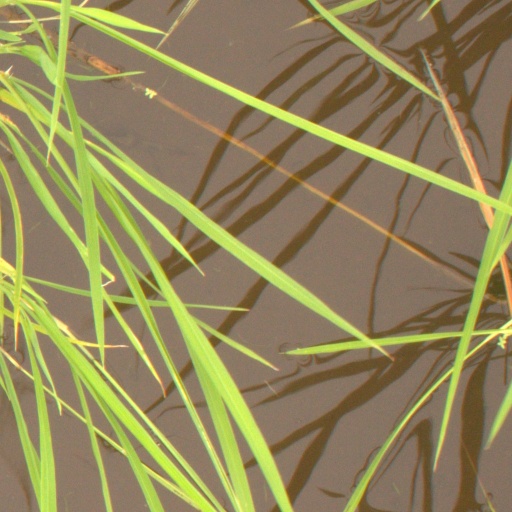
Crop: rice